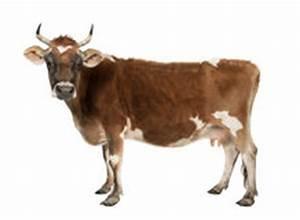
cow